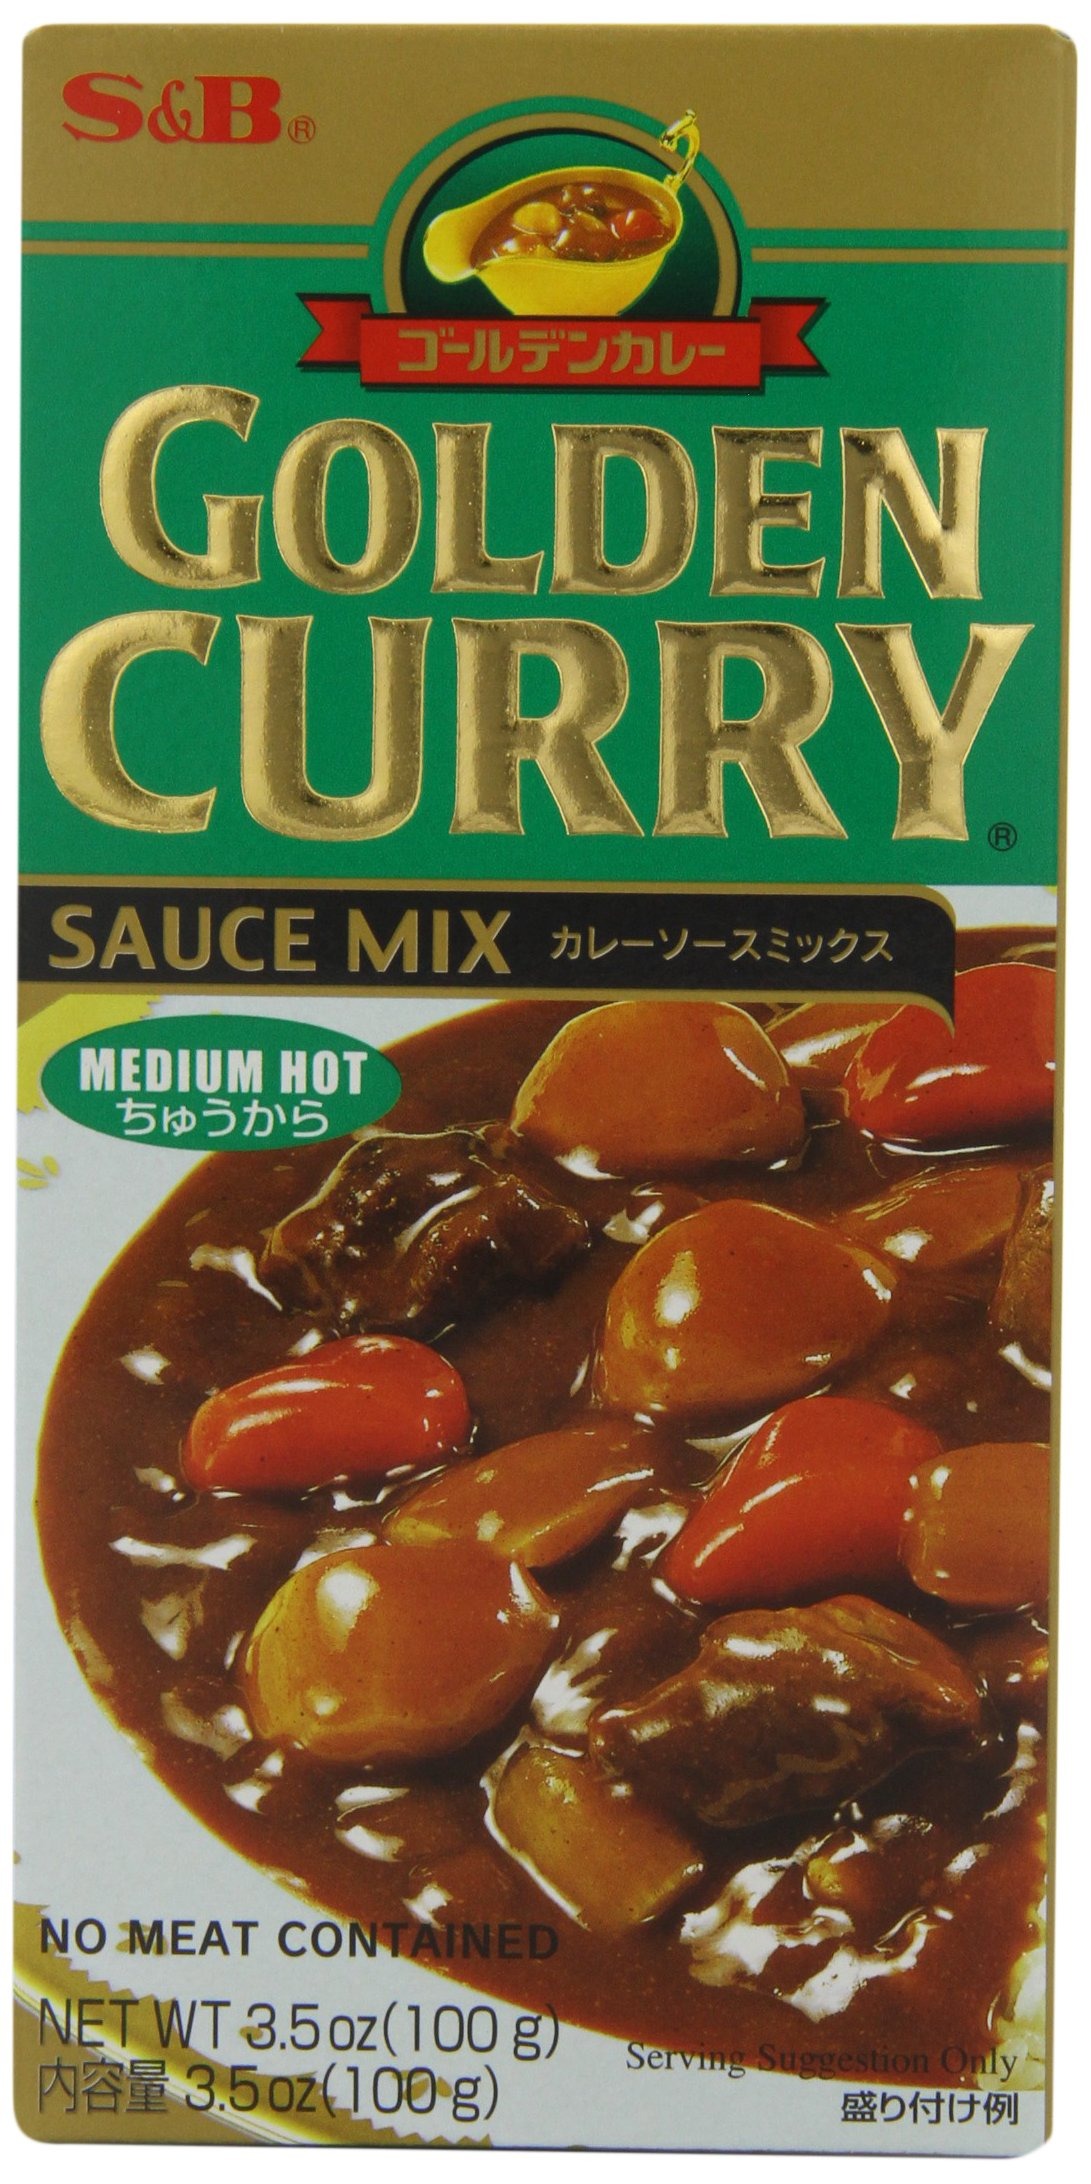
Item Name: S&B Golden Curry Mix, Medium Hot, 3.5-Ounce Boxes (Pack of 12)
Bullet Point 1: 6/12-3.5 ounce box
Bullet Point 2: The harmonious blend of spices and herbs have set the standard of Japanese style curry.
Bullet Point 3: Long time seller in Japan and the best selling curry sauce in the USA.
Bullet Point 4: Easy to Make! Package Includes Recipes & Serving Suggestions
Bullet Point 5: Japan
Value: 42.0
Unit: oz

Price: 6.09